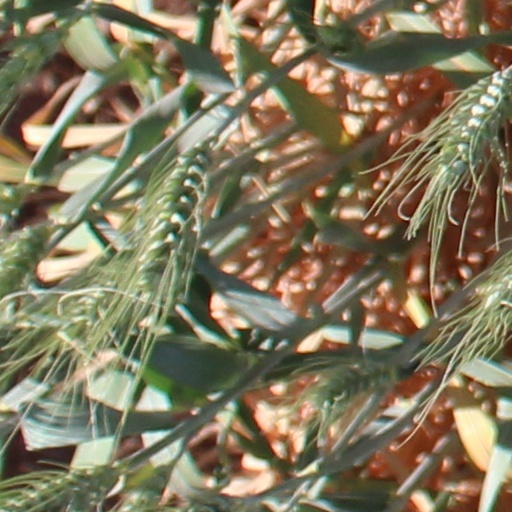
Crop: wheat